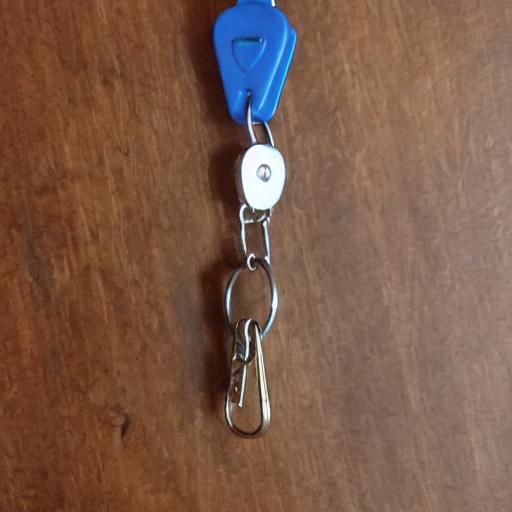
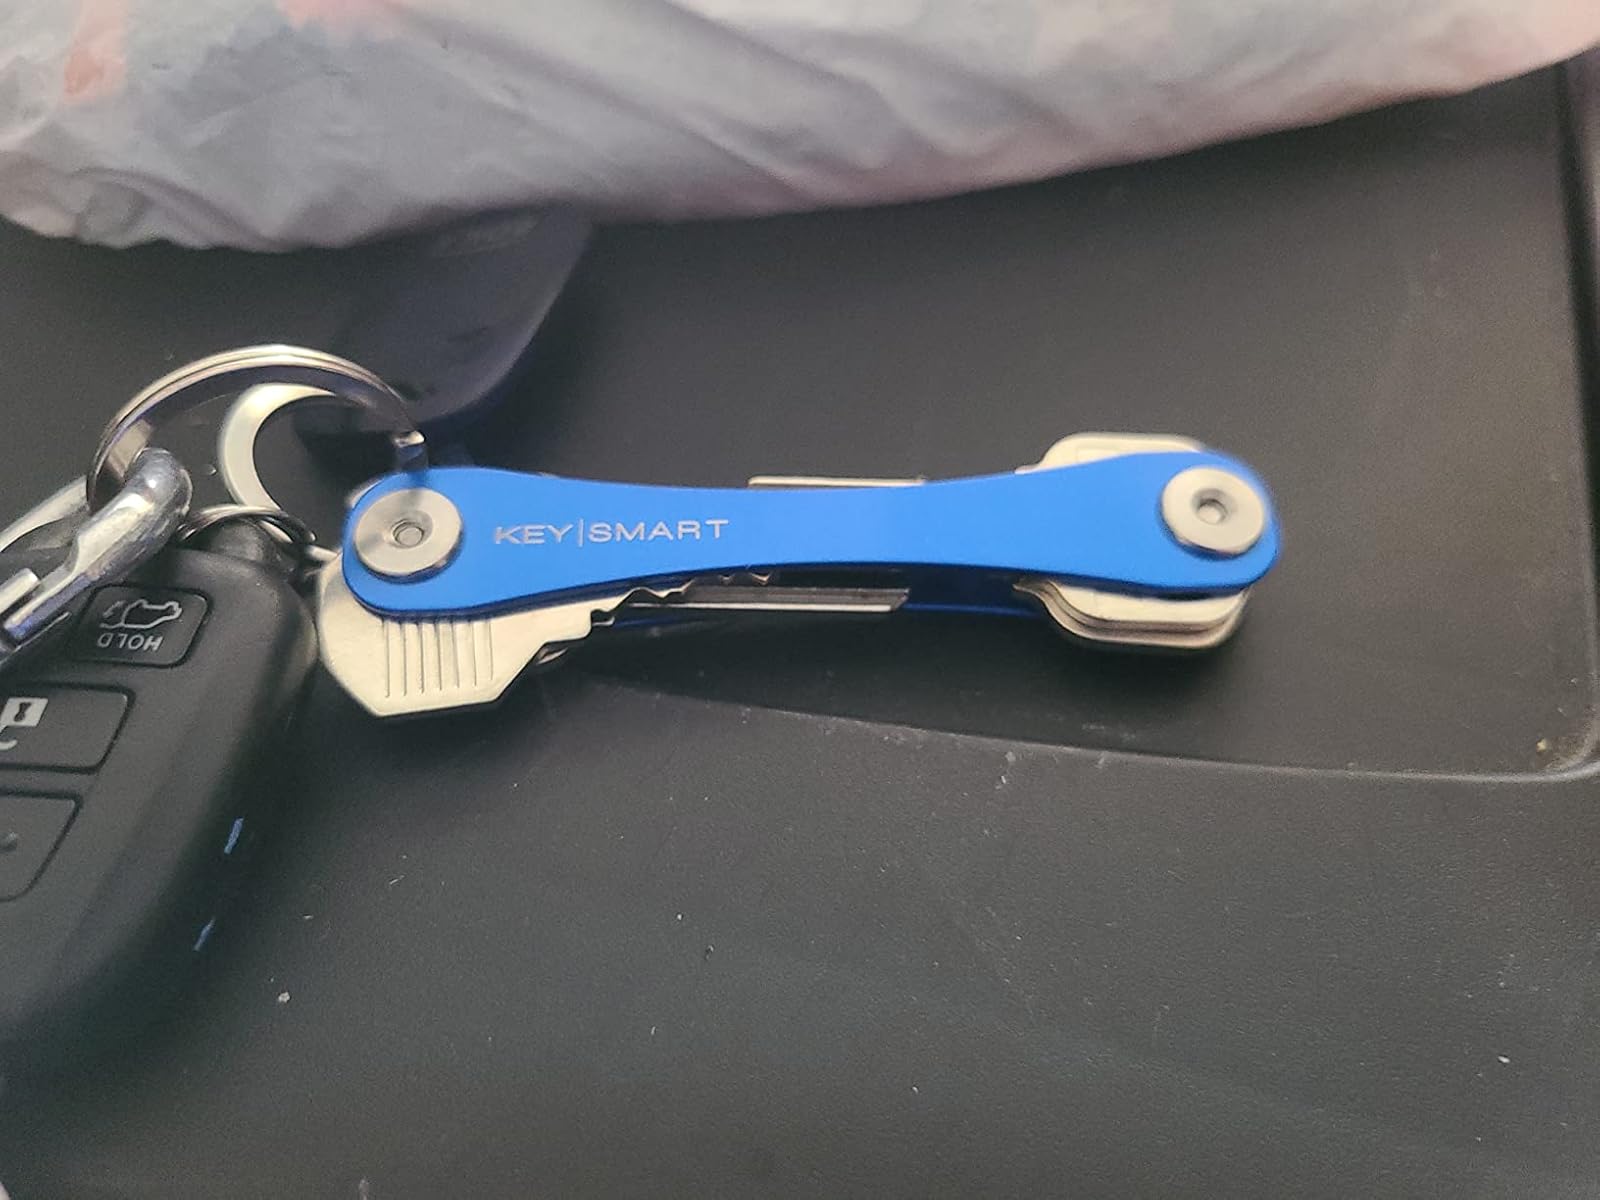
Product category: accessories_keychain
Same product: no